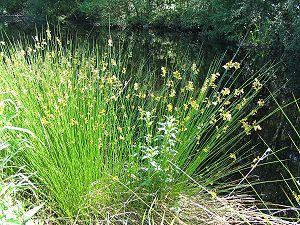
La jonchée est un fromage frais originaire de Charente-Maritime. Fabriqué à partir de lait de vache, de brebis ou de chèvre caillé, elle est présentée dans un paillon de jonc tressé, long d'une vingtaine de centimètres et ficelé aux extrémités, qui lui donne à la fois son nom et son goût herbacé légèrement amer.